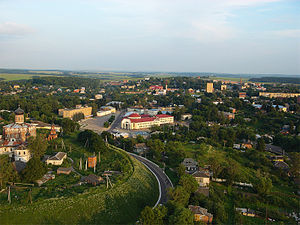
Volokolamsk / Galleri
Volokolamsk er en russisk by med 21.212 indbyggere beliggende omkring 124 kilometer nordvest for Moskva, langs floden Gorodenka i nærheden af hvor den løber sammen med floden Lama i Moskva oblast, Rusland. Byen er administrativt center i Volokolamskij rajon.